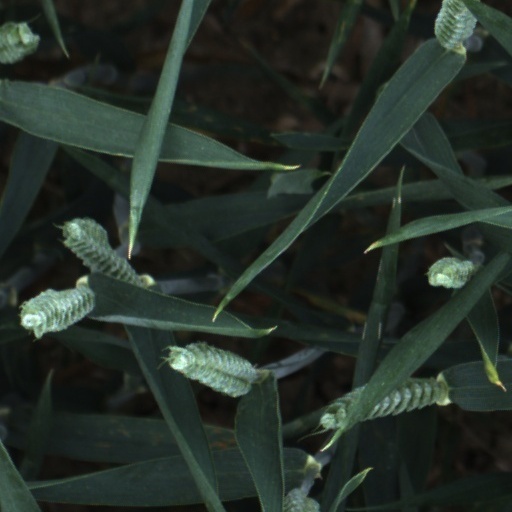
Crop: wheat